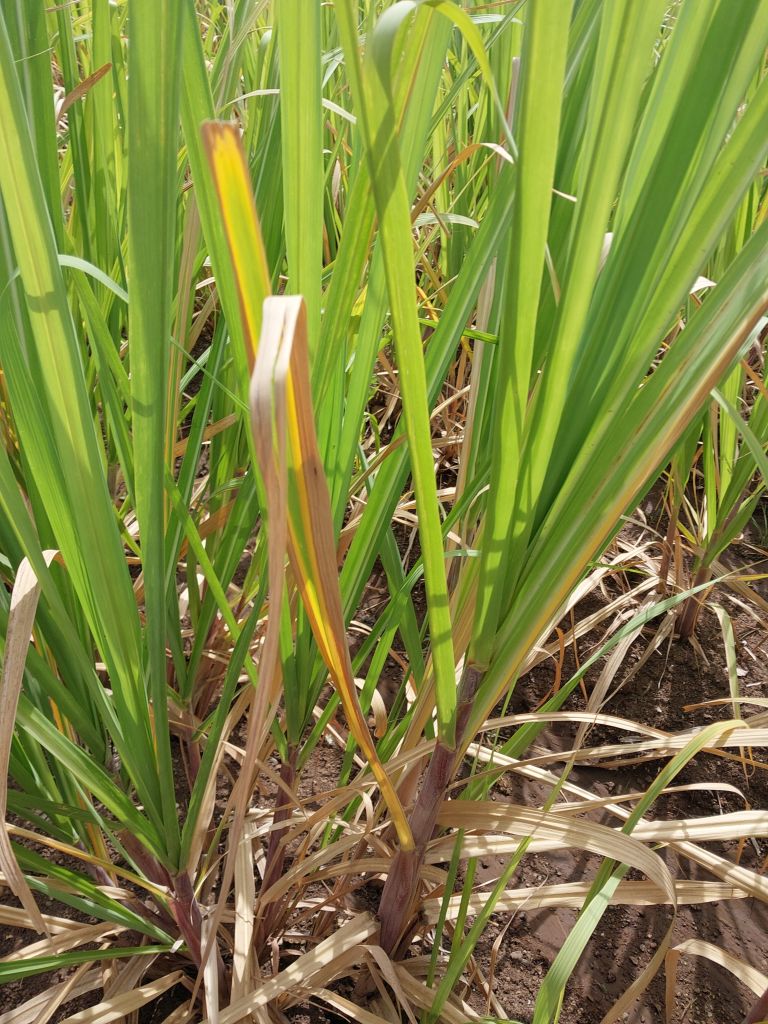
Label: Yellow Leaf